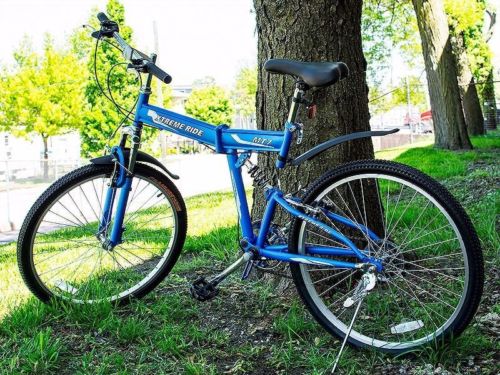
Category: bicycle